Jena Malone

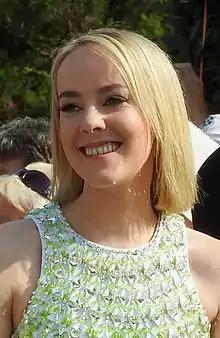
Malone in 2015

Jena Laine Malone (born November 21, 1984) is an American actress. Born in Sparks, Nevada, Malone spent her early life there and in Las Vegas, while her mother acted in local theater productions. Inspired to become an actress herself, Malone convinced her mother to relocate to Los Angeles. After a series of auditions, Malone was cast in the television film "Bastard Out of Carolina" (1996), for which she received Independent Spirit and Screen Actors Guild Award nominations, and the television film "Hope" (1997), for which she received a Golden Globe Award nomination. She next appeared in the feature films "Contact" (1997) and "Stepmom" (1998), winning a Saturn Award for the former.